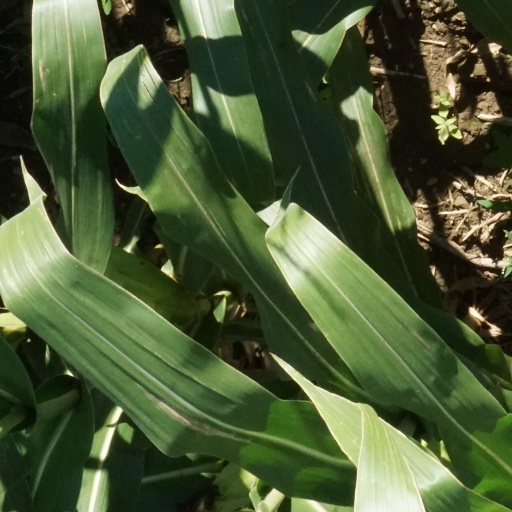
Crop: maize; corn